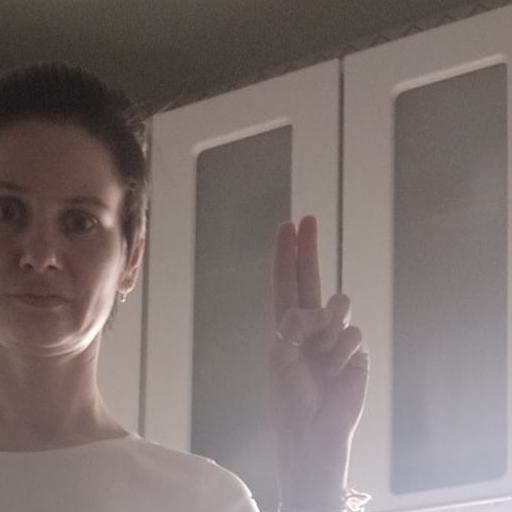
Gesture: two_up